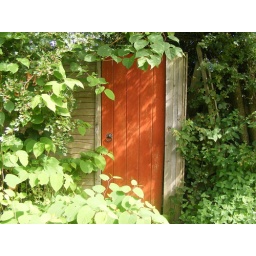
Red door in green bushes